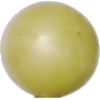
Label: Grape White 2